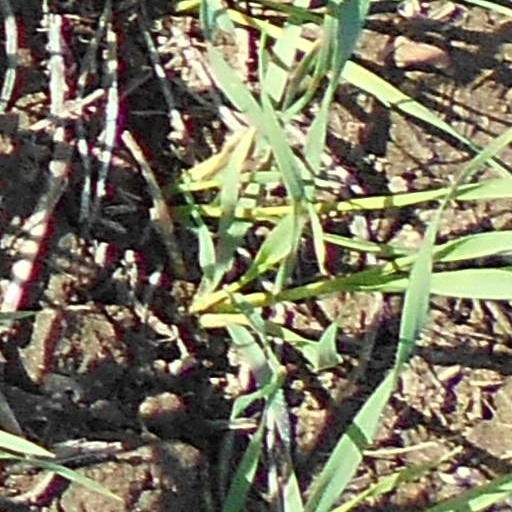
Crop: wheat